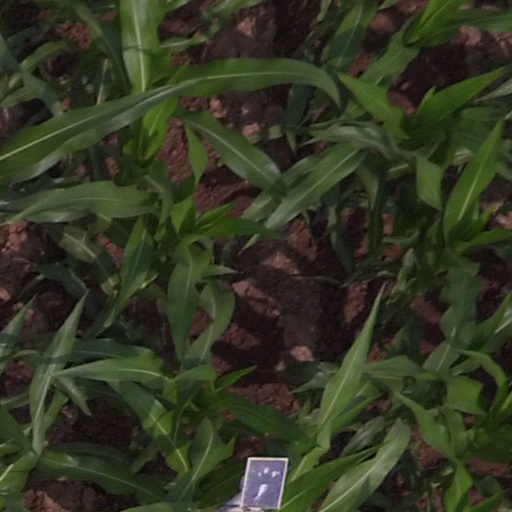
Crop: maize; corn